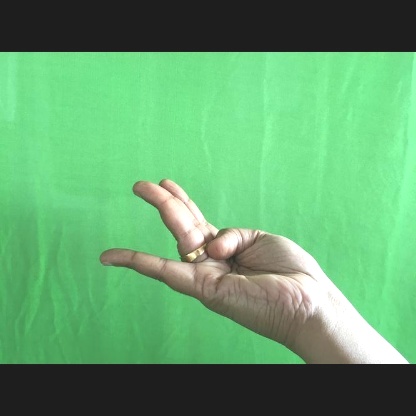
Mudra: Chaturam